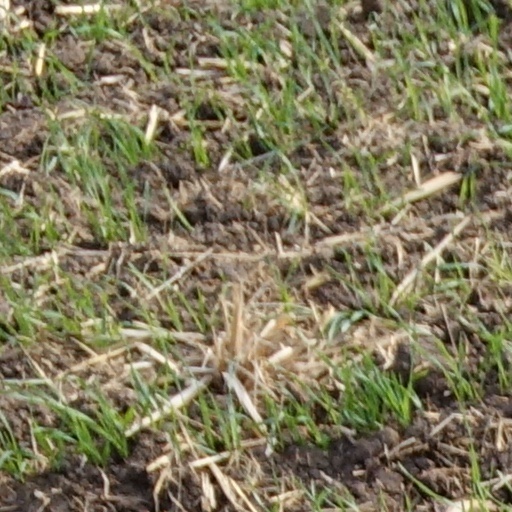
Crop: wheat